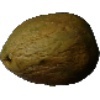
Label: Papaya 1